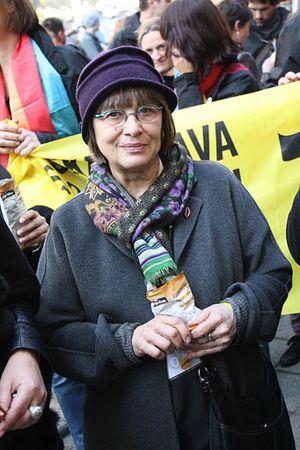
Nataša Kandić lors du premier défilé de la fierté gay de Belgrade.
Nataša Kandić, en serbe Наташа Кандић est une militante des droits de l'homme serbe. Elle est la fondatrice et directrice de l'Humanitarian Law Center, un organisme fondé en 1992 et faisant la promotion des droits de la personne et de la réconciliation des composantes de l'ancienne Yougoslavie.